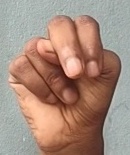
ASL sign: N